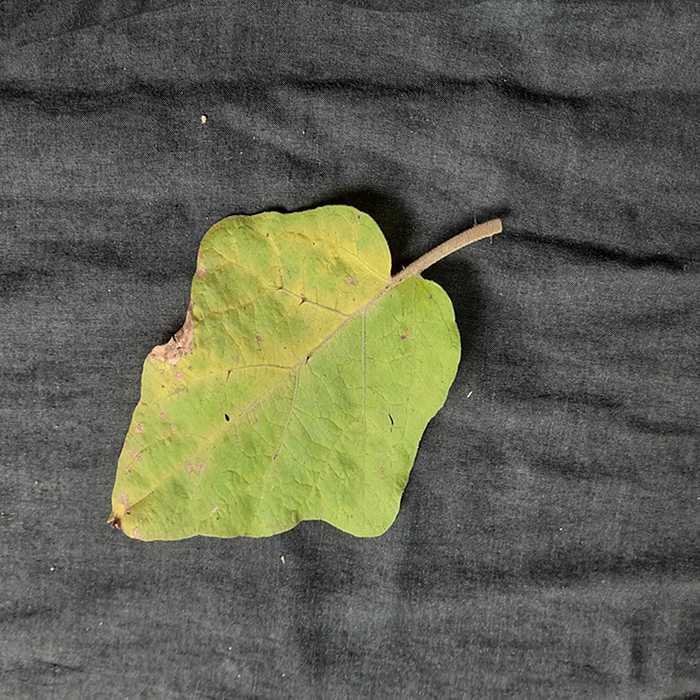
Plant: Eggplant
Label: Eggplant verticillium wilt